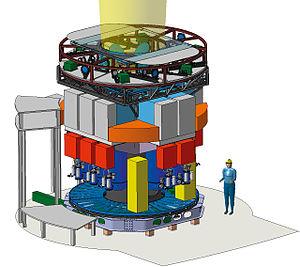
Le Télescope géant européen, en anglais Extremely Large Telescope, est un télescope terrestre, faisant partie de la série des trois télescopes géants en cours de construction, qui doit être inauguré en 2025. Construit par l'Observatoire européen austral il doit permettre des avancées majeures dans le domaine de l'astronomie grâce à son miroir primaire d'un diamètre de 39 mètres.